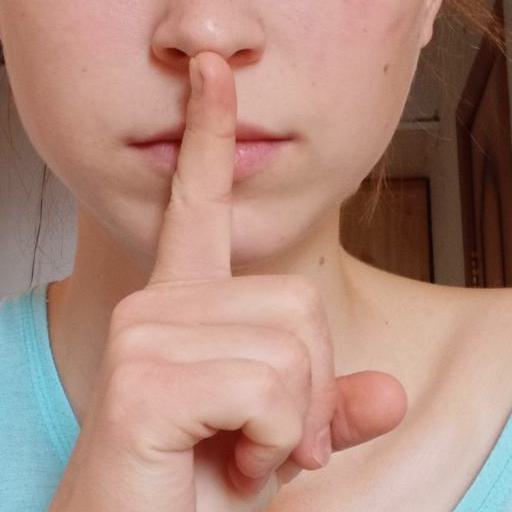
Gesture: mute